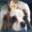
Label: dog